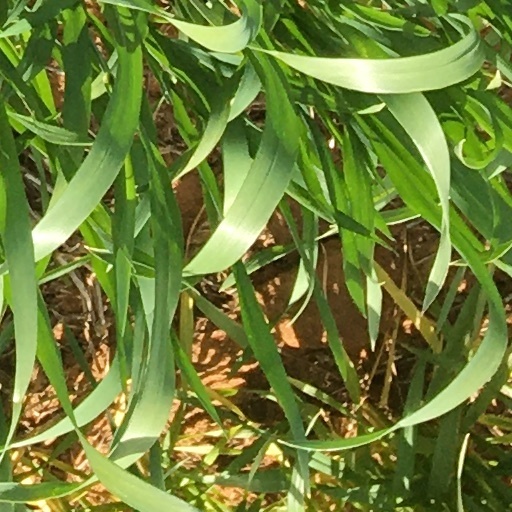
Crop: wheat